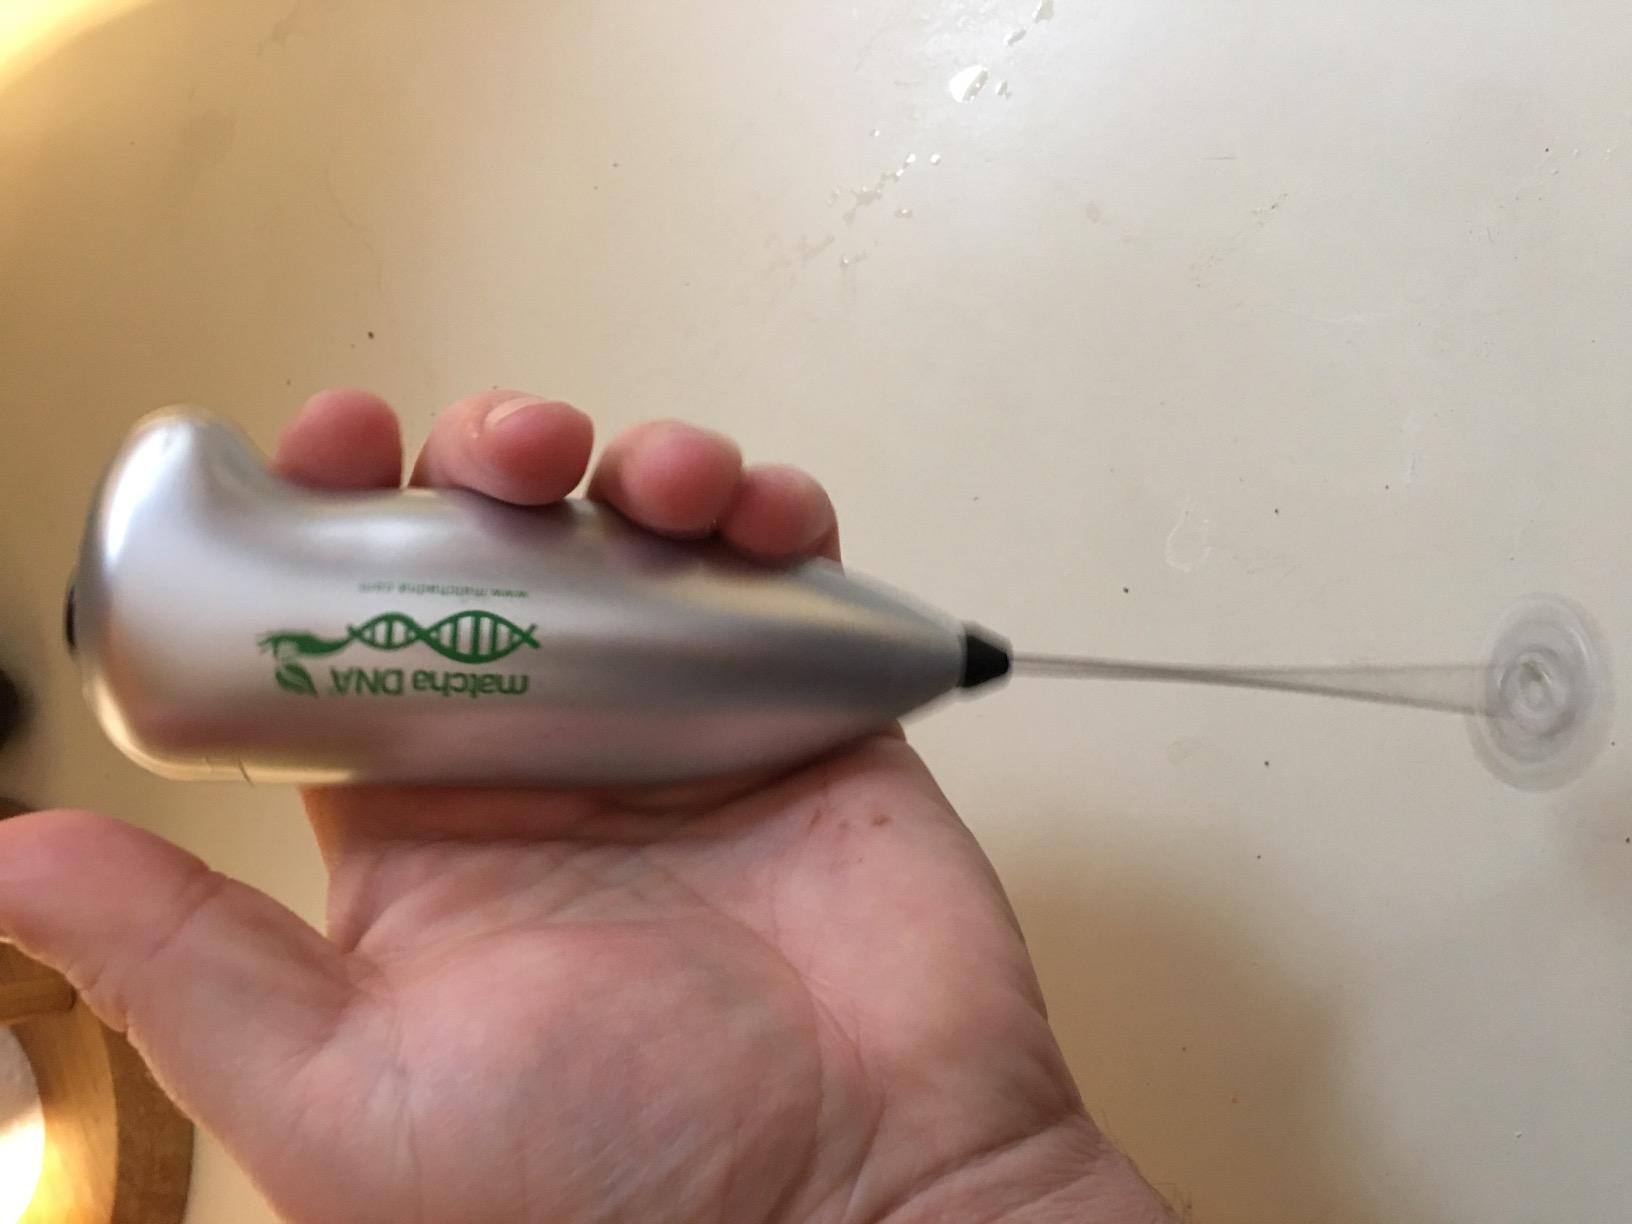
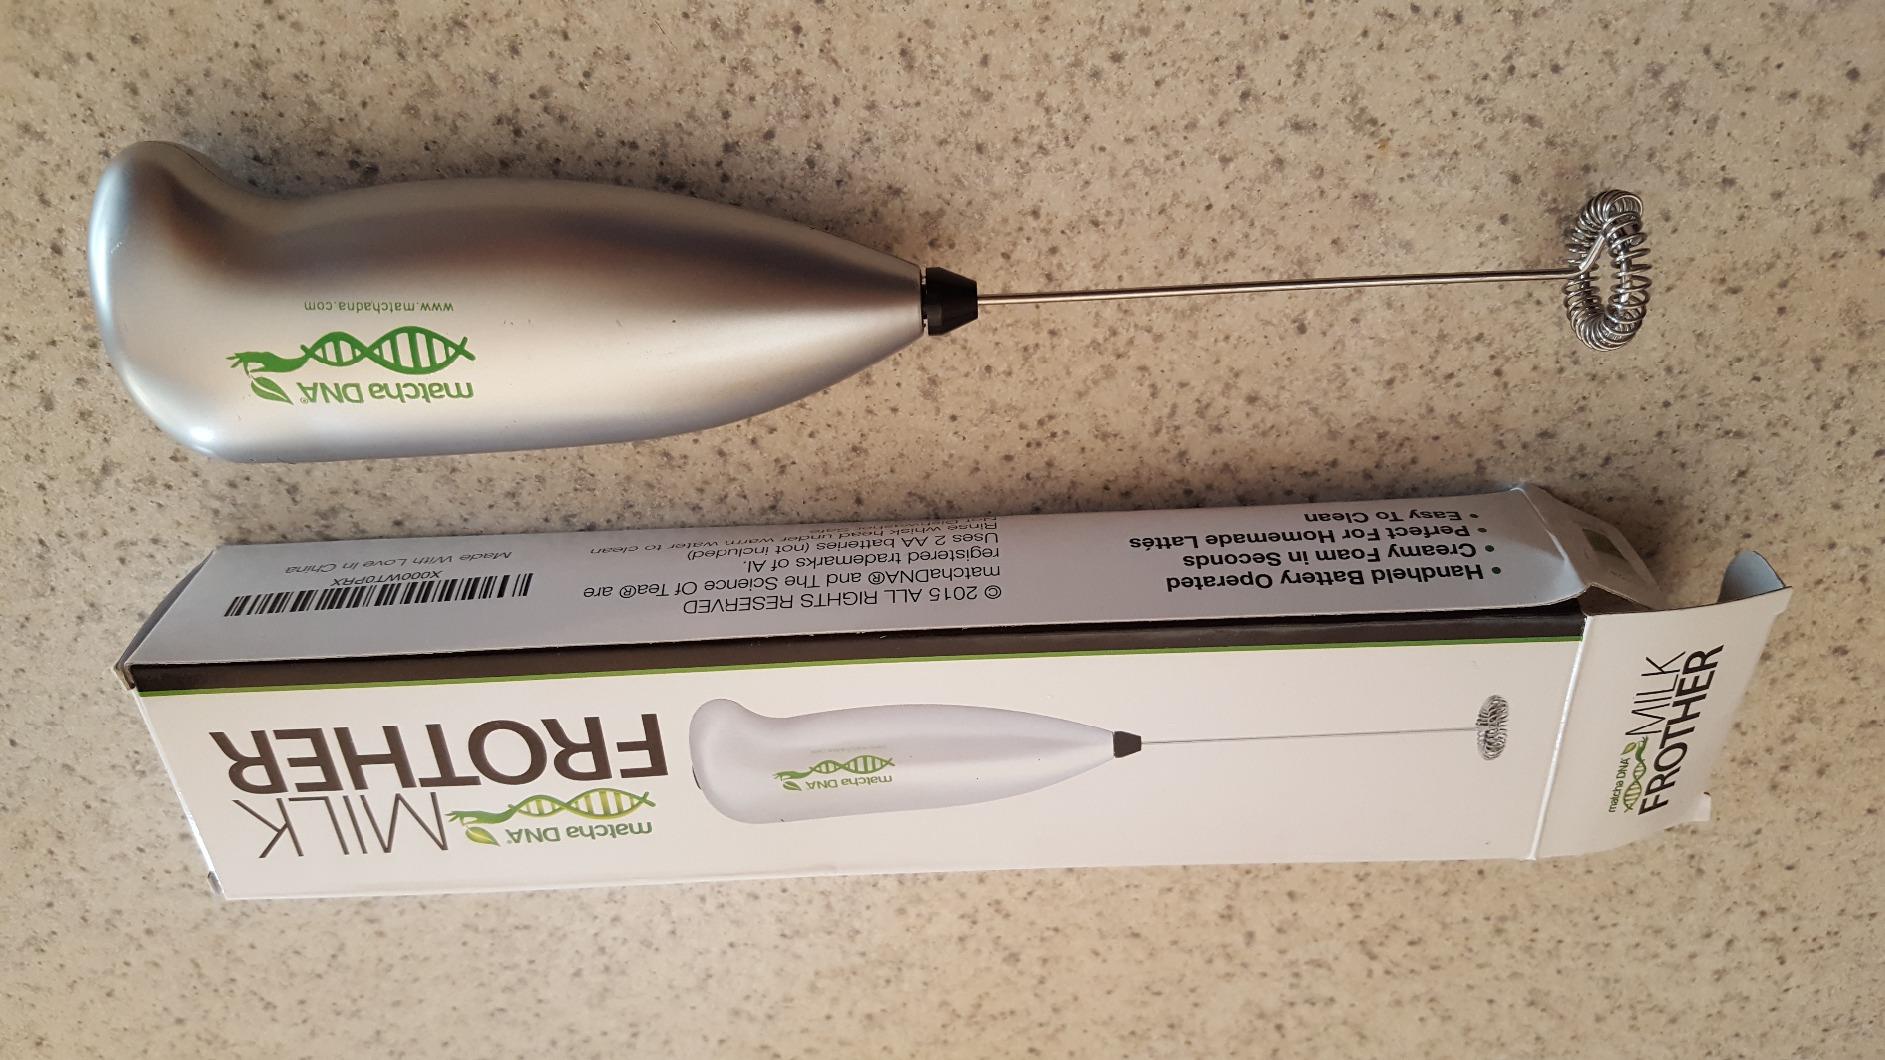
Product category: items_mixer
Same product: yes